Gog (novel)

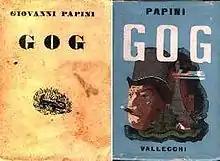

Gog is a 1931 satirical novel by the Italian writer Giovanni Papini.